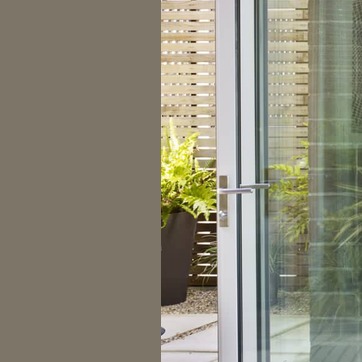
Material: foliage